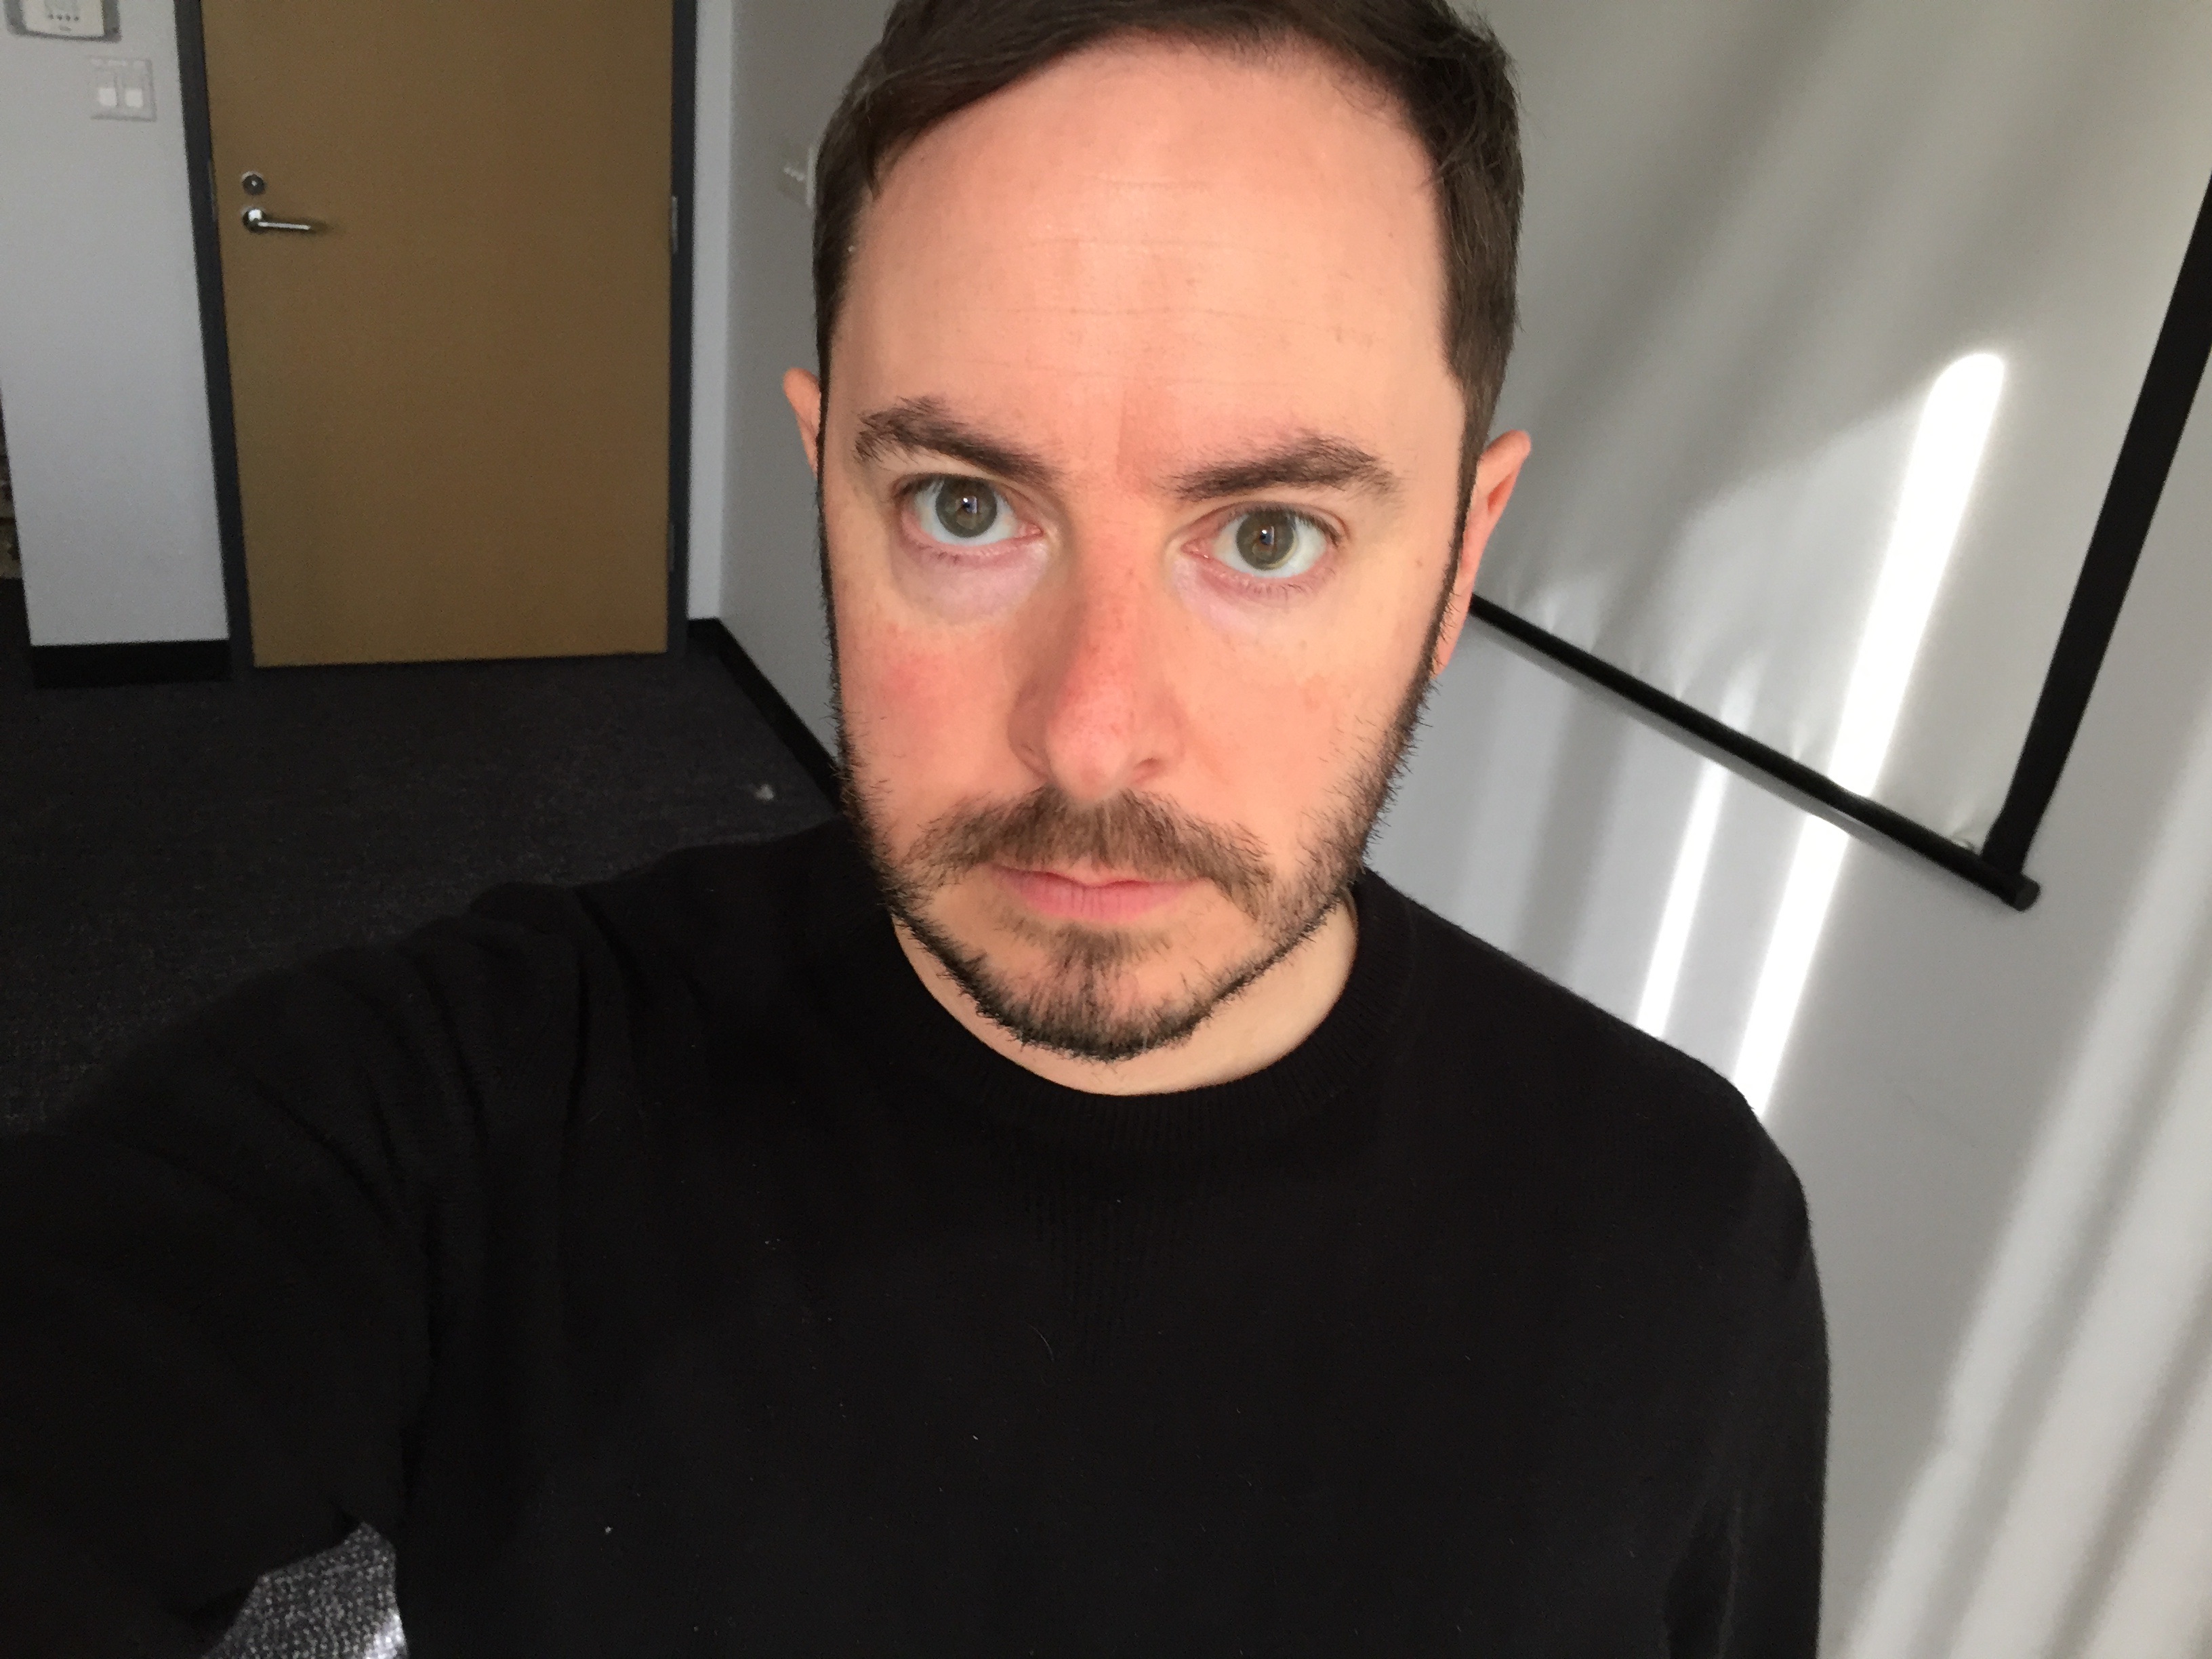
man, hair, male, black, hairstyle, beard, muscle, mouth, face, nose, head, moustache, facial hair